Karin Hardt

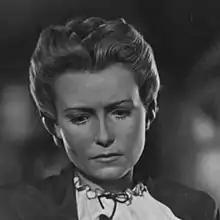
Hardt in "Via Mala" (1945)

Karin Hardt Meta Therese (28 April 1910 in Altona, Hamburg – 5 March 1992 in Berlin) was a German actress.